Les Soeurs Soleil

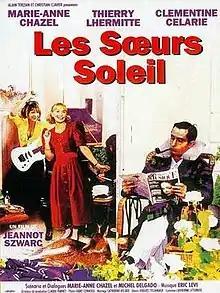
Theatrical release poster

Les Sœurs Soleil is a 1997 French comedy film directed by Jeannot Szwarc, co-written by Marie-Anne Chazel who stars with Clémentine Célarié and Thierry Lhermitte. It tells the story of a privileged woman who is transformed by encountering the very different world of popular music